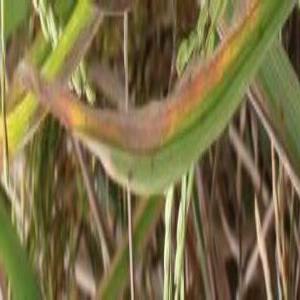
Disease: Bacterialblight